Fate: The Cursed King

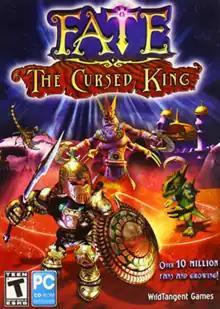

Fate: The Cursed King is an action role-playing video game developed and published by WildTangent and has been available to play online since 2011. It is the final entry in the "Fate" series.